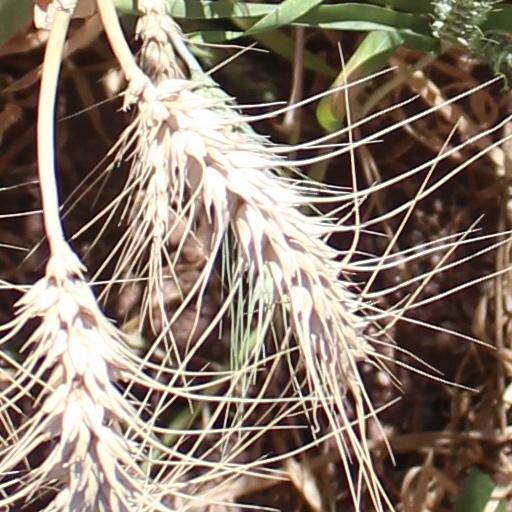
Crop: wheat